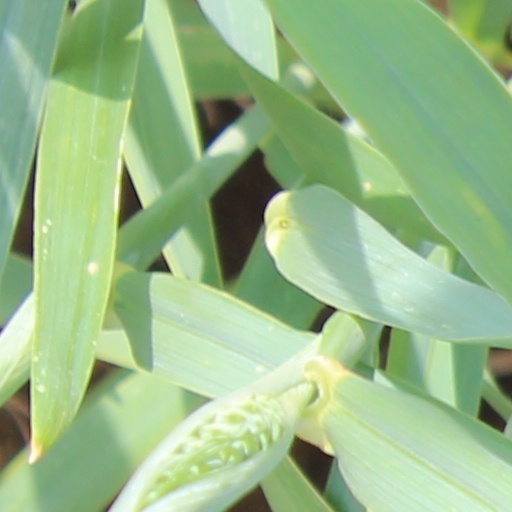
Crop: wheat